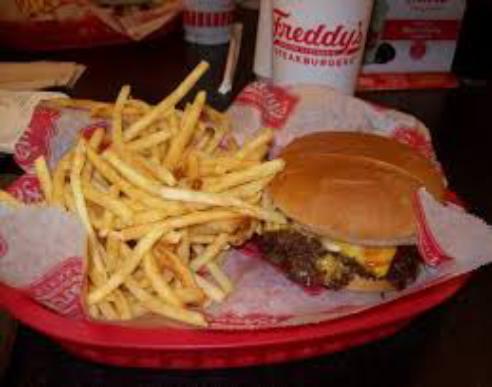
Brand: Freddy's Frozen Custard & Steakburgers
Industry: Food